Wanrong

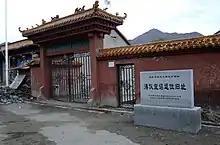
The site of Puyi's abdication in a small mining office complex in Dalizi

While Puyi was absent, out of loneliness, the opium-addicted empress had secret affairs with two of Puyi's aides in Manchukuo's Imperial Palace, Li Tiyu and Qi Jizhong. Puyi had Qi sent to a military school in Japan just under a year of arriving in Changchun. On one occasion Puyi noticed another of his attendants, Li Tiyu, had lipstick on and questioned him as to why he was wearing it, with Li Tiyu responding he had been pale-lipped and wanted to make it look pleasant to the "Lord of Ten Thousand Years." His answer caused an uproar of laughter, but Li subsequently always wore lipstick. In another instance, Puyi beat him after becoming suspicious of where he was during the night when his bed was found to be empty. Li told the emperor that he had been sleeping with the wife of one of his guards. The emperor finally ran out of patience with Li and banished him from the palace.